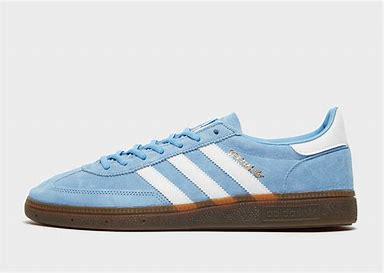
Brand: Adidas
Model: Handball Spezial